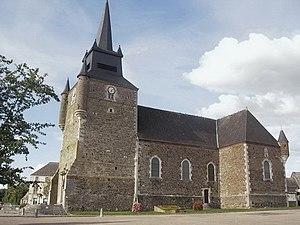
Cet article recense les monuments historiques des Ardennes, en France.
L'église Saint-Nicolas est une église fortifiée située à Signy-le-Petit, en France.
La Route des églises fortifiées de Thiérache est un circuit de 150 km consacré aux églises fortfiées en Thiérache ardennaise, à l'Ouest du département, entre la limite avec le département de l'Aisne et Charleville-Mézières.
Le nombre, la spécificité et l'intérêt des églises fortifiées de Thiérache dans l'Aisne, principalement, mais aussi dans les Ardennes sont tels que, si plusieurs ouvrages leur ont été consacrés, les Offices de tourisme de ces deux départements ne proposent pas moins, en 2006 par exemple, de 4 à 6 circuits touristiques :
Le Gland est une rivière française qui coule dans les départements des Ardennes et de l'Aisne, en région Grand Est et Hauts-de-France, ou en ancienne région Champagne-Ardenne et Picardie. C'est un affluent de l'Oise en rive gauche, donc un sous-affluent de la Seine. C'est, à sa naissance, un cours d'eau du parc naturel régional des Ardennes.